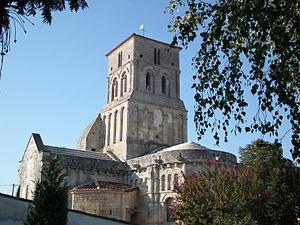
L'église romane de Champagnolles
L'église Saint-Pierre est une église catholique située à Champagnolles, en France.